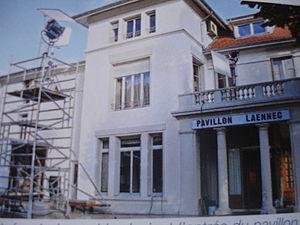
Feyzin (Rhône)
Feyzin est une commune française située dans la métropole de Lyon, en région Auvergne-Rhône-Alpes. Ses habitants sont appelés les Feyzinois et Feyzinoises.